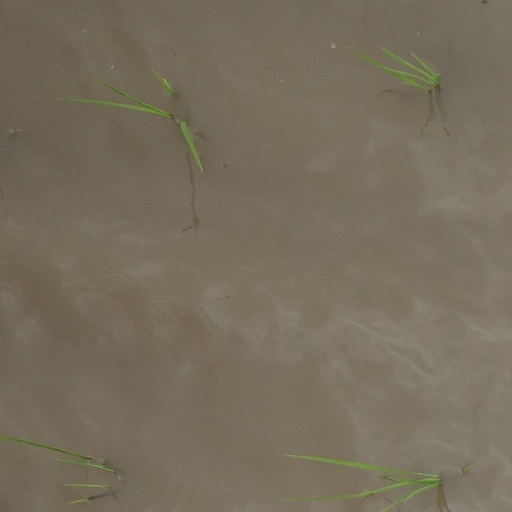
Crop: rice